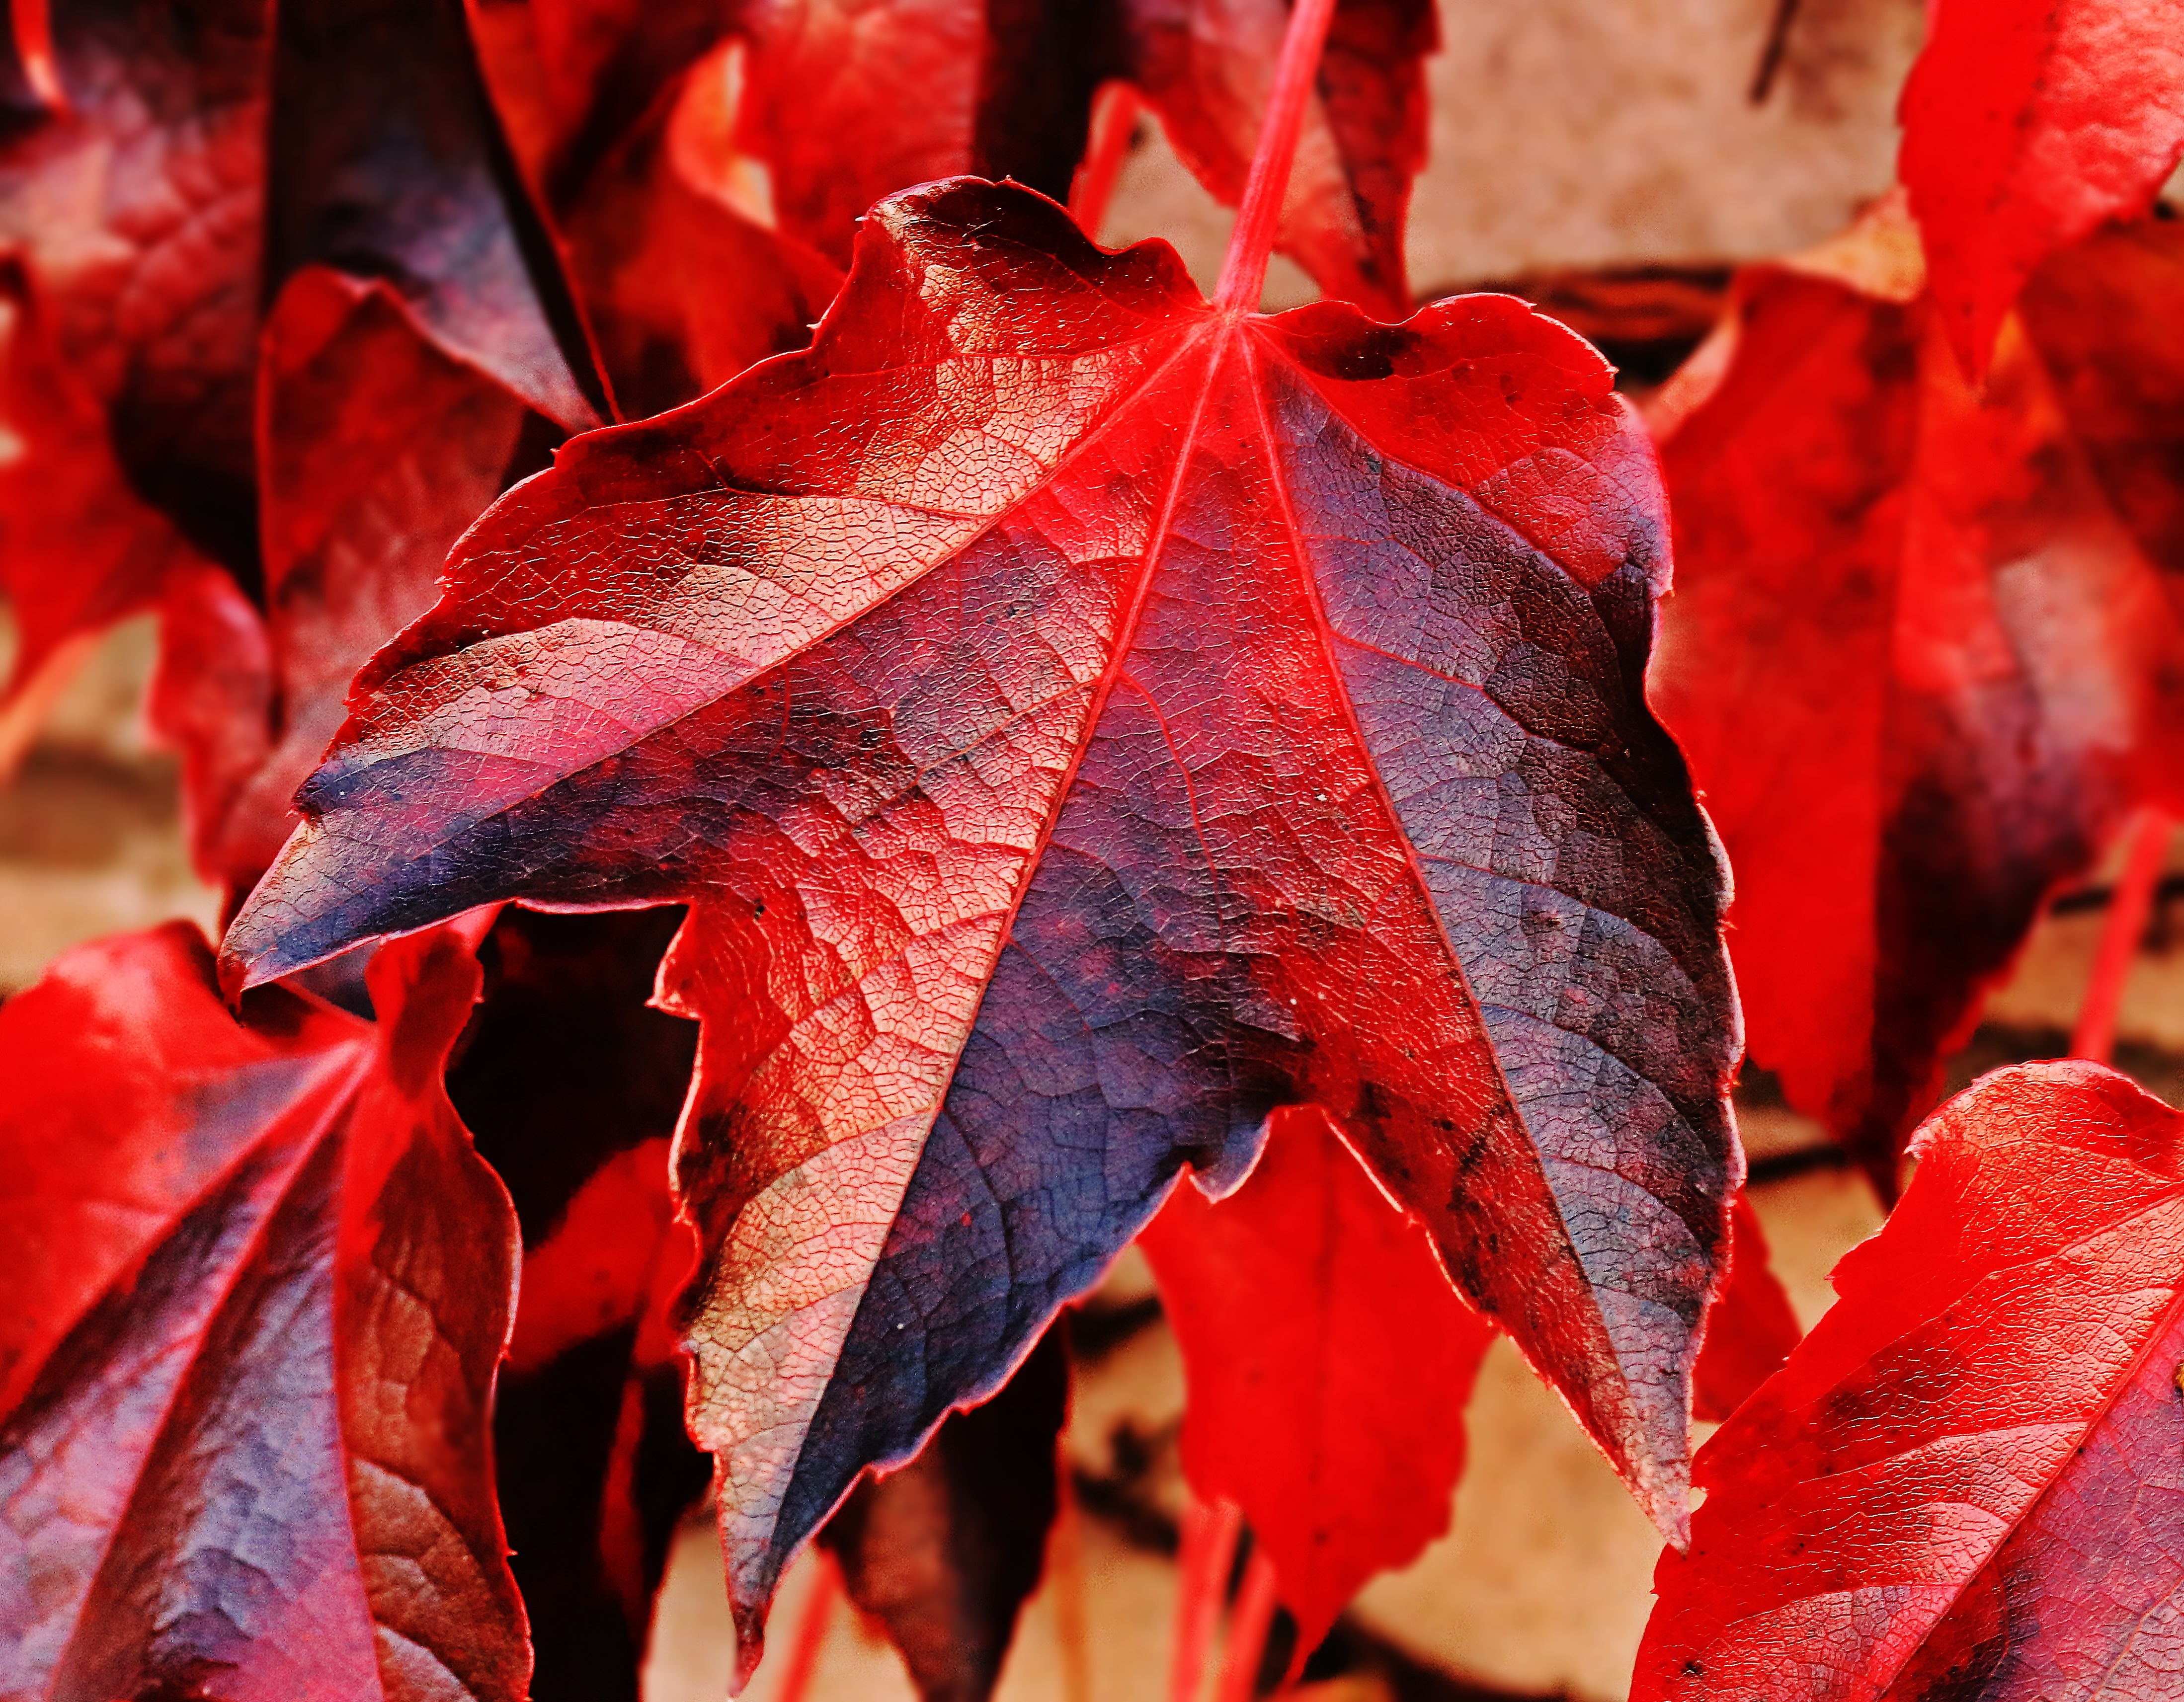
tree, nature, branch, plant, leaf, flower, petal, wall, red, autumn, climber, season, maple tree, maple leaf, close up, background image, autumn mood, emerge, leaves, bright, red leaves, fall color, fall foliage, fall leaves, true leaves, autumn colours, macro photography, vine leaves, wine partner, wild vine leaves, autumn motive, entwine, flowering plant, hedera helix, woody plant, land plant, wild wine vine, red foliage leaves